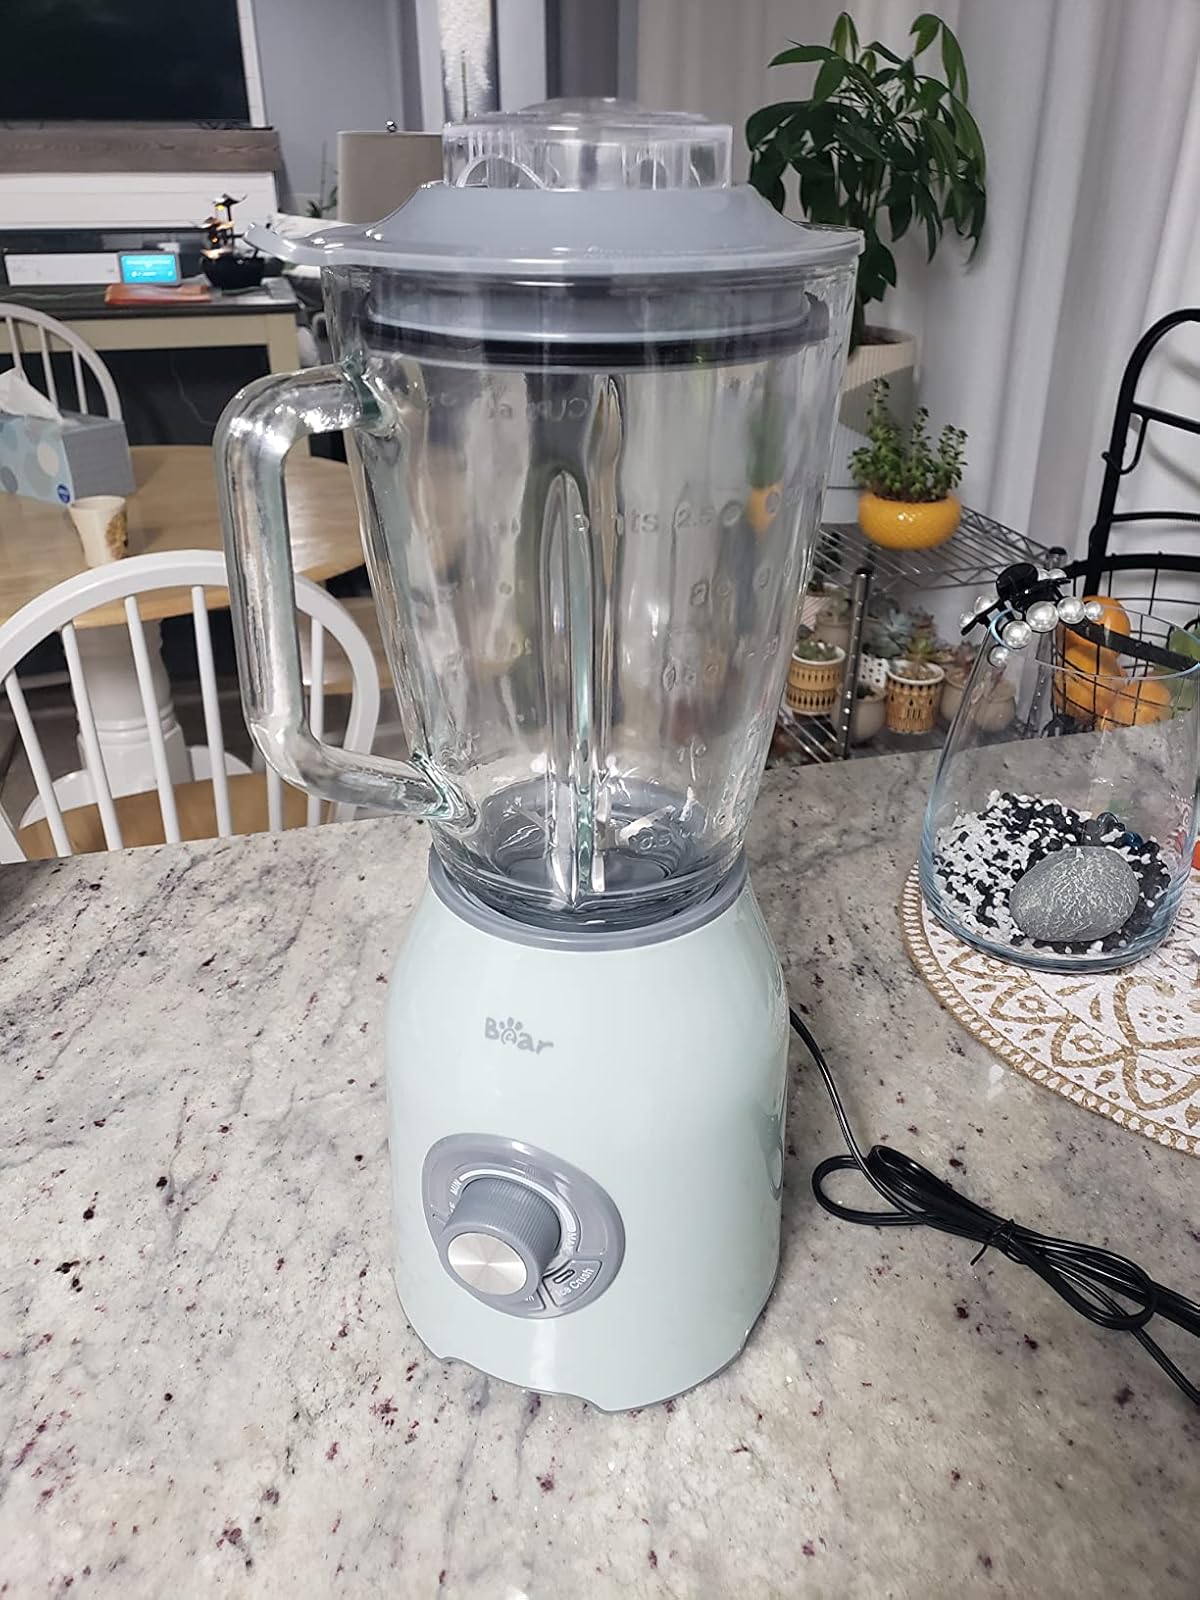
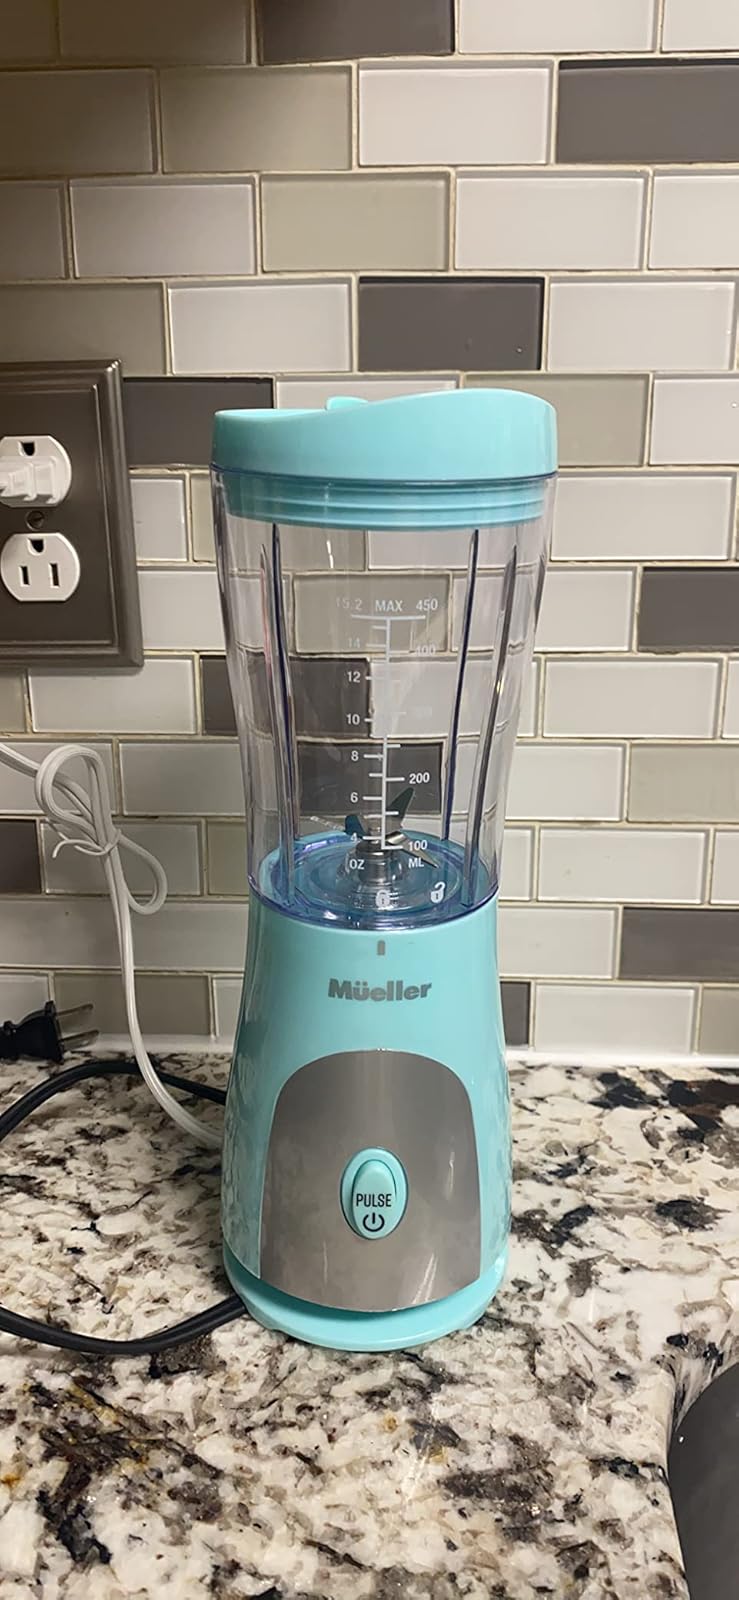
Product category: items_blender
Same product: no